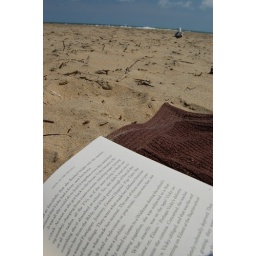
A week spent at our rented beach house in Sandbridge.